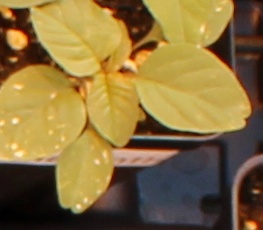
Label: Palmer Amaranth